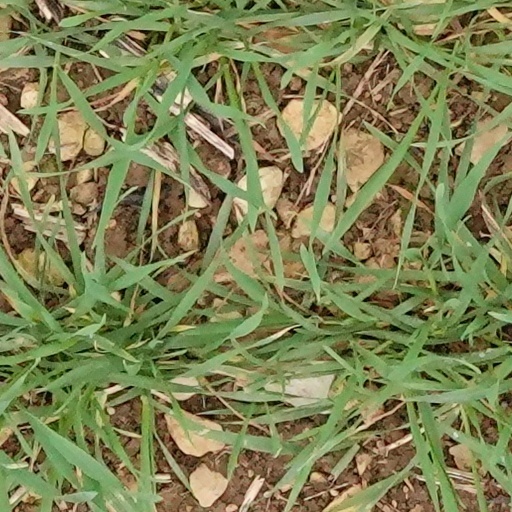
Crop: wheat